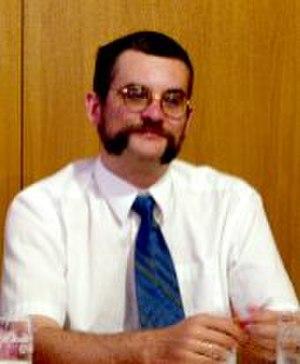
Paul Belien est un journaliste flamand et un éditeur du blog conservateur The Brussels Journal.